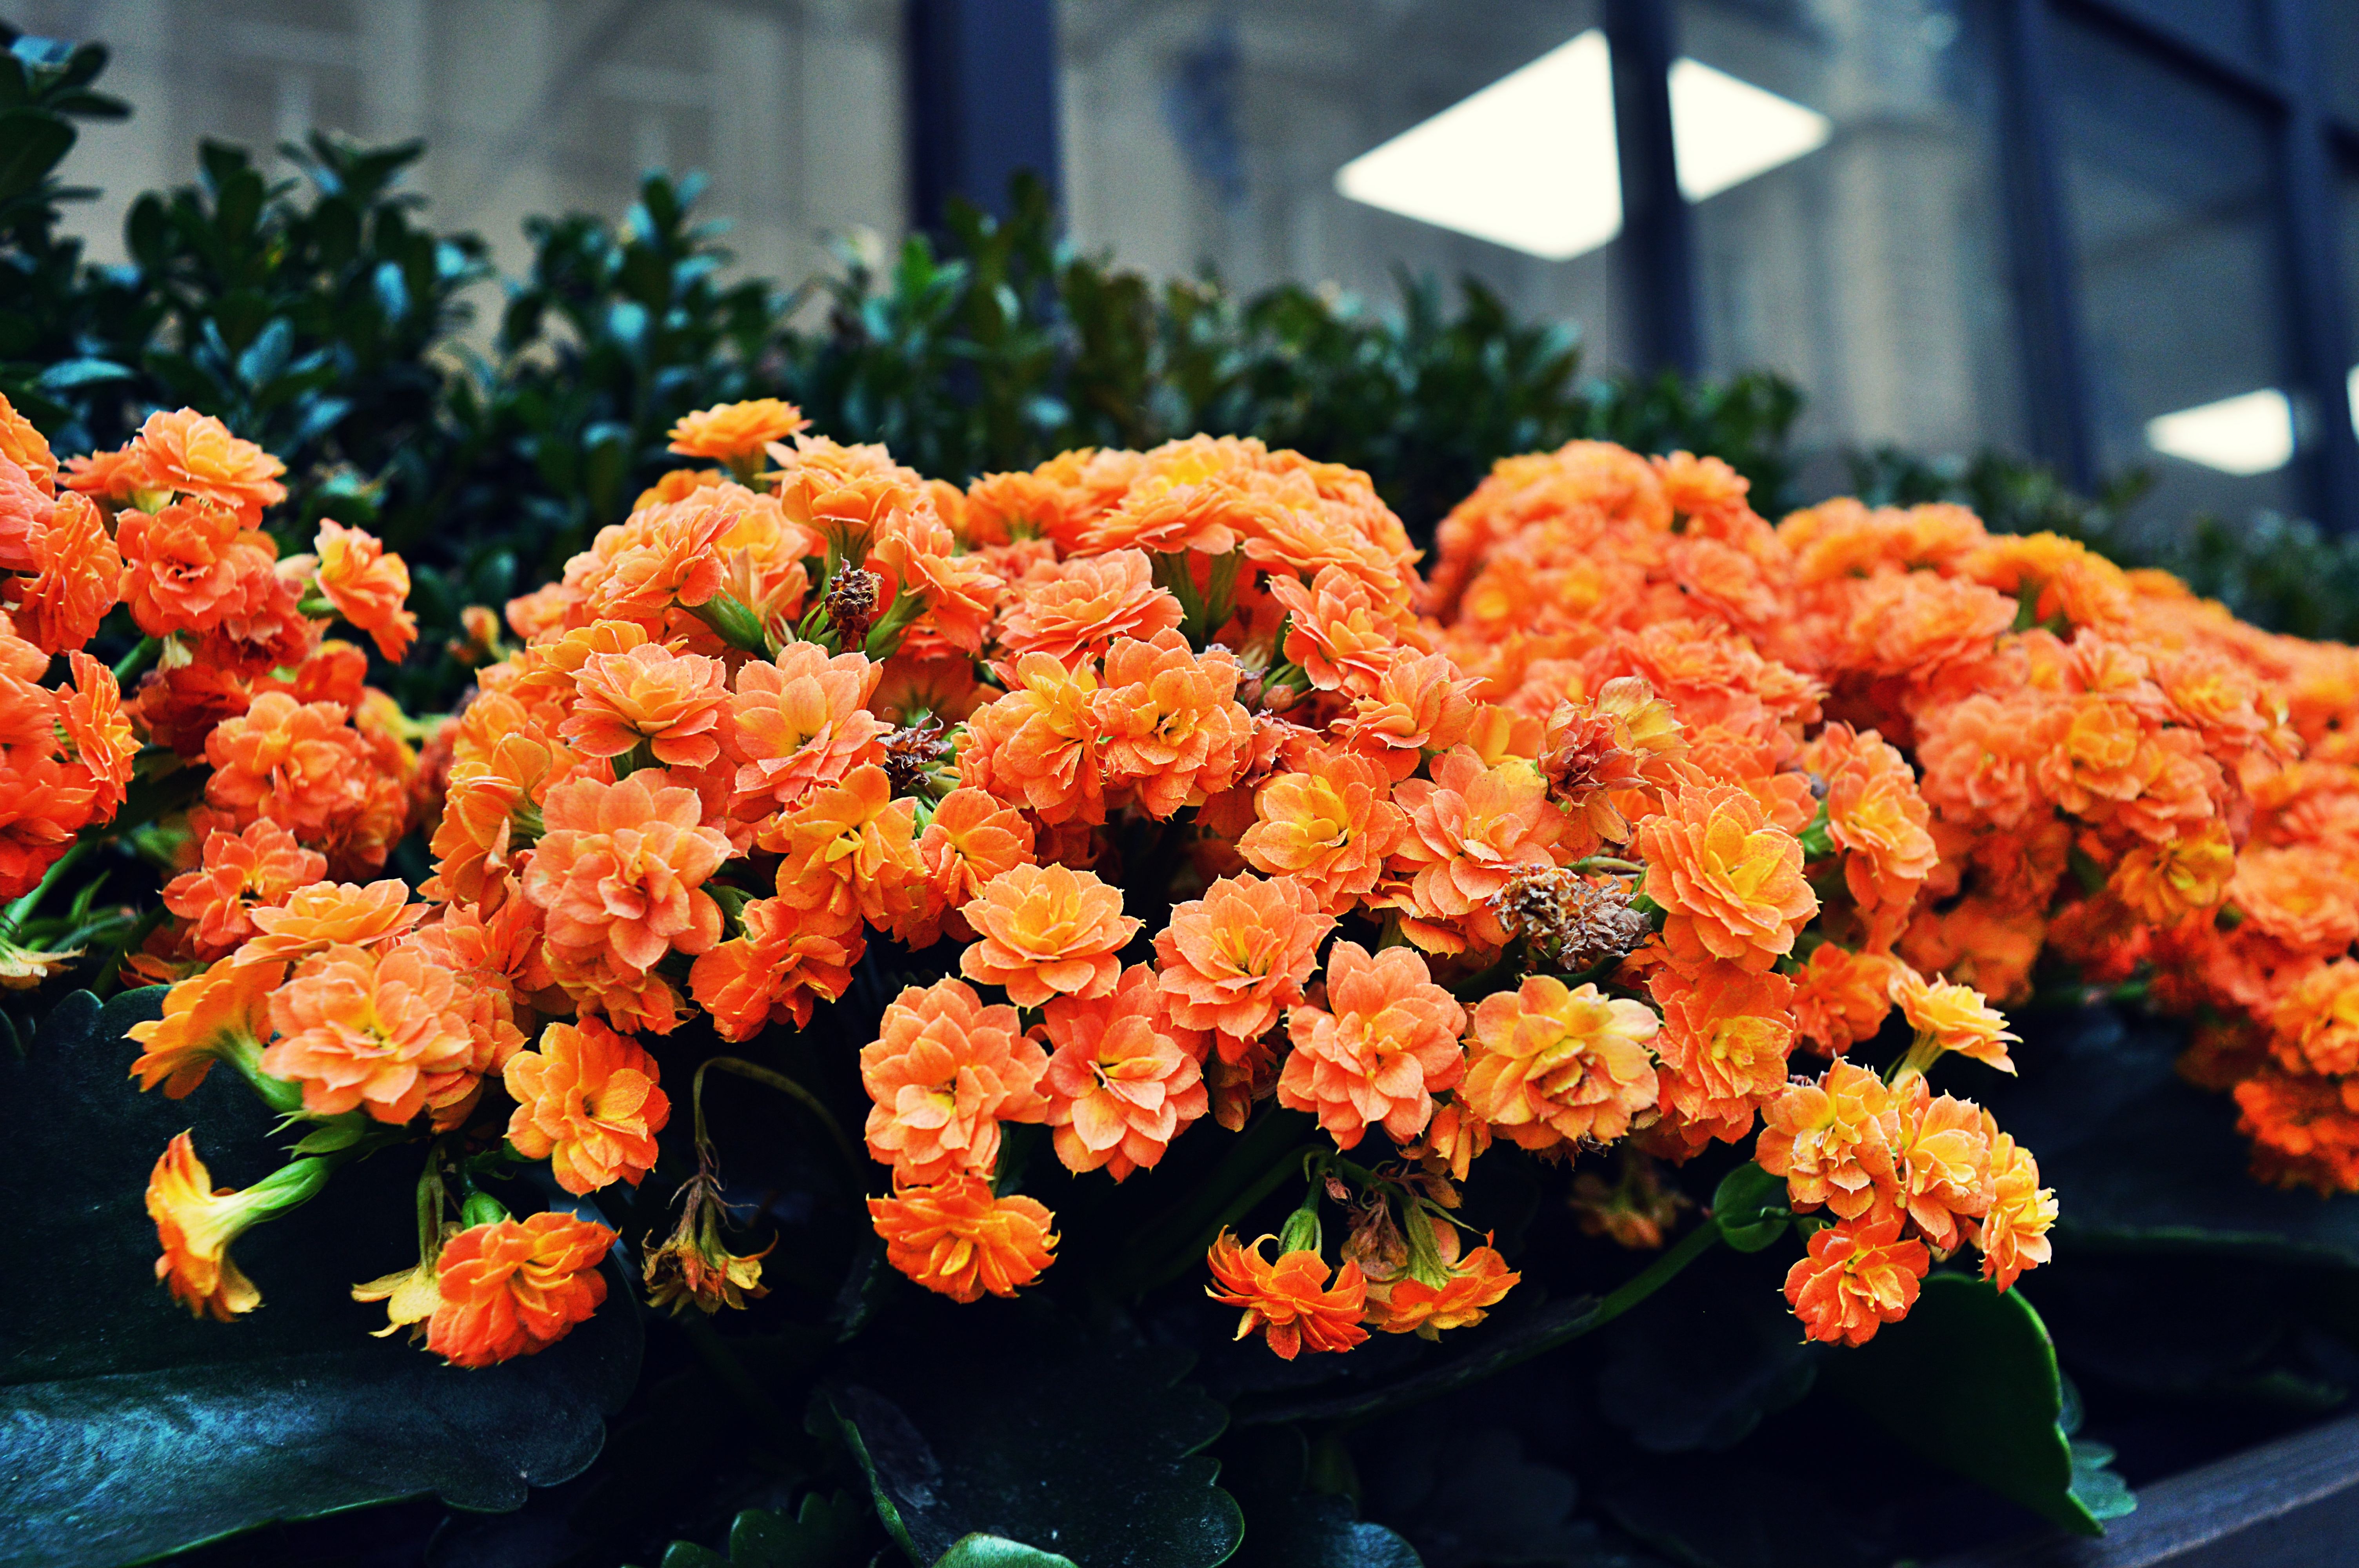
flower, flowering plant, plant, orange, petal, annual plant, lantana, dendrobium, perennial plant